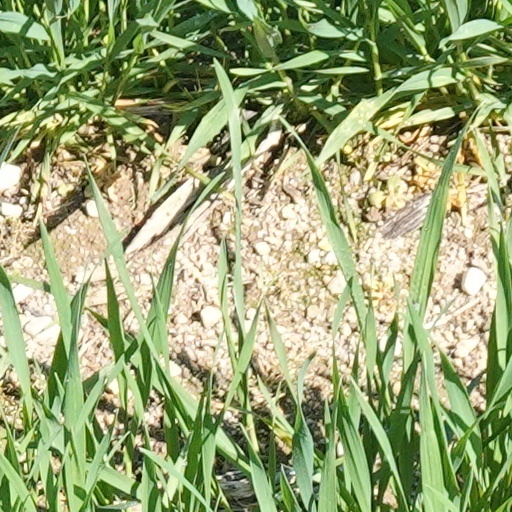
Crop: wheat